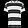
Label: T - shirt / top